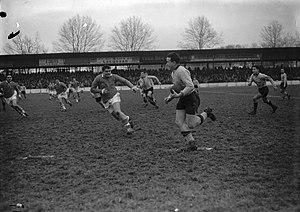
Stade Ernest Wallon. Le 29 Décembre 1957. Vue d'une phase de jeu entre le Stade Toulousain et l'équipe de Dax.
L'Union sportive dacquoise rugby Landes est un club français de rugby à XV. Basé à Dax dans les Landes, il constitue la section masculine professionnelle de rugby à XV du club omnisports.